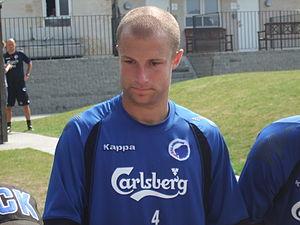
Hjalte Bo Nørregaard est un footballeur danois, né le 8 avril 1981 à Copenhague au Danemark. Il évolue comme milieu relayeur.